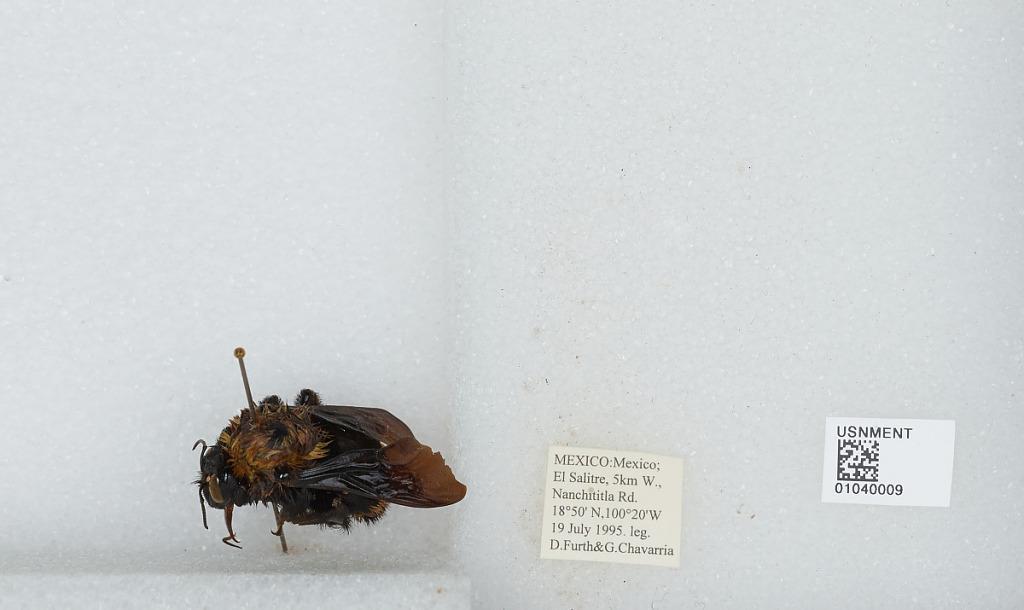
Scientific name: Bombus (Fervidobombus) steindachneri Handlirsch
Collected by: G. Chavarria
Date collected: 1995-7-19
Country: Mexico
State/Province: Jalisco
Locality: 5km W., Nanchititla Rd., El Salitre
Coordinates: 18.5, -100.2